Abhira dynasty

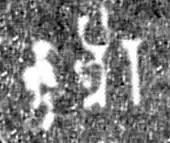
"Ābhīra" in later Brahmi script in the Allahabad Pillar inscription of Samudragupta.

The history of the Abhiras is shrouded in much obscurity. The Abhira dynasty was founded by Ishwarsena. The branch came to power after the demise of the Satavahanas in the Nasik region of Maharashtra, with the help and consent of the Western Satraps (Sakas). They were known as "Gavali rajas" indicating that they were cowherds by profession before becoming kings. Ten Abhira kings ruled in the Maharashtra region of the Deccan, whose names have not been mentioned in the Puranas.